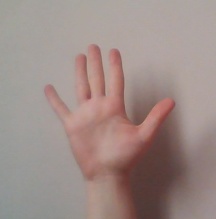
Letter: sheen